Vale do Sinos Technology Park, VALETEC Park

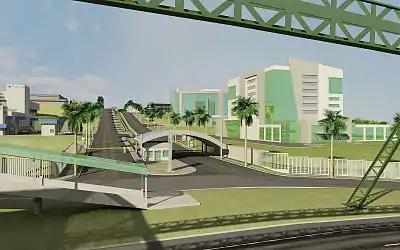
Valetec Park

The VALETEC Park is ready to host entrepreneurs, new or consolidated companies and institutions that develop or plan on developing clean technology, applied to the following priority areas: agriculture, animal husbandry, and agribusiness; automation and informatics; biotechnology; leather and footwear industry; design; energy; environment; telecommunications; and creative economy. In the city of Campo Bom, the park segment has capacity for over 120 companies.